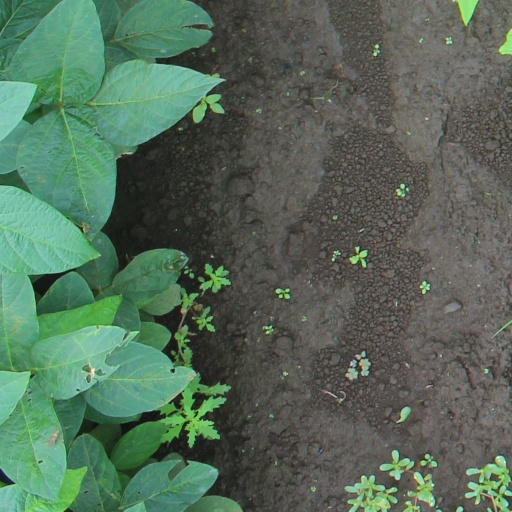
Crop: soybean